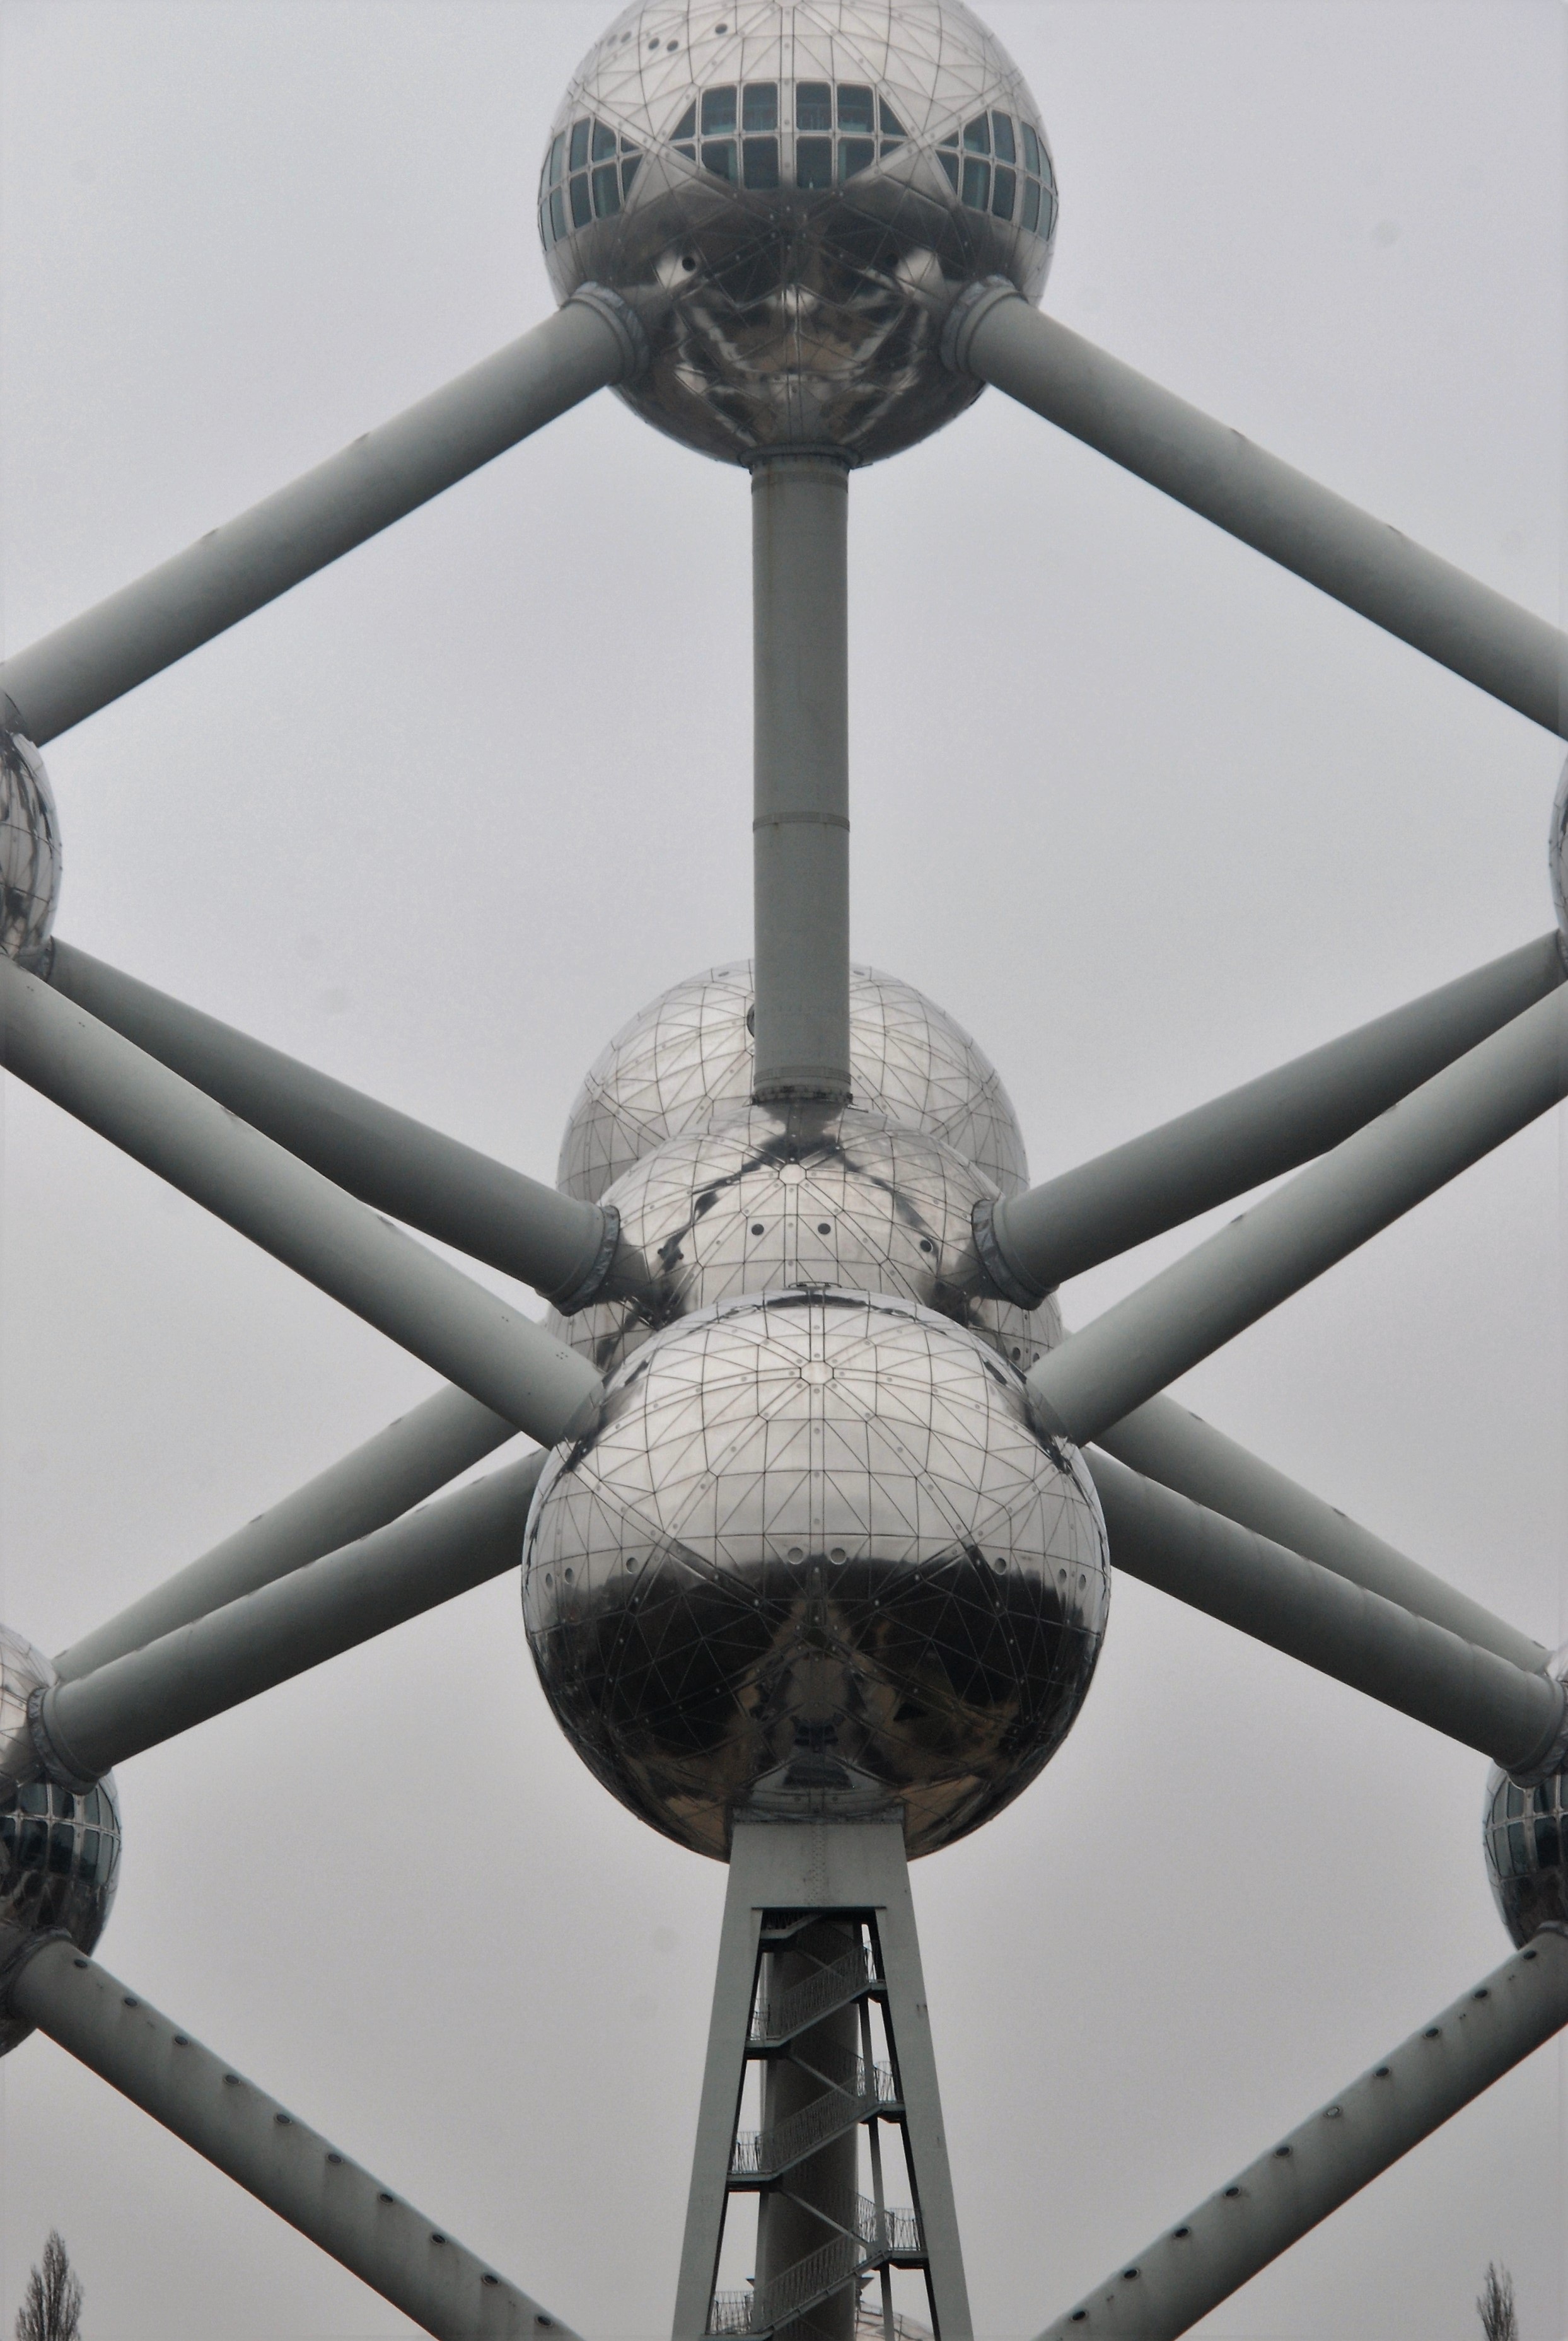
building, aircraft, vehicle, museum, lighting, belgium, science, brussels, symmetry, ball, iron, atomium, bol, aircraft engine, ceiling fan